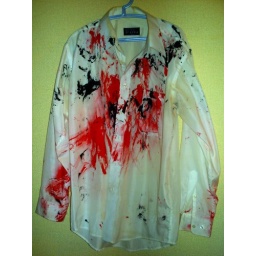
Lapdancer handpainted men's dress shirt (worn in 2004 concert in Tokyo)